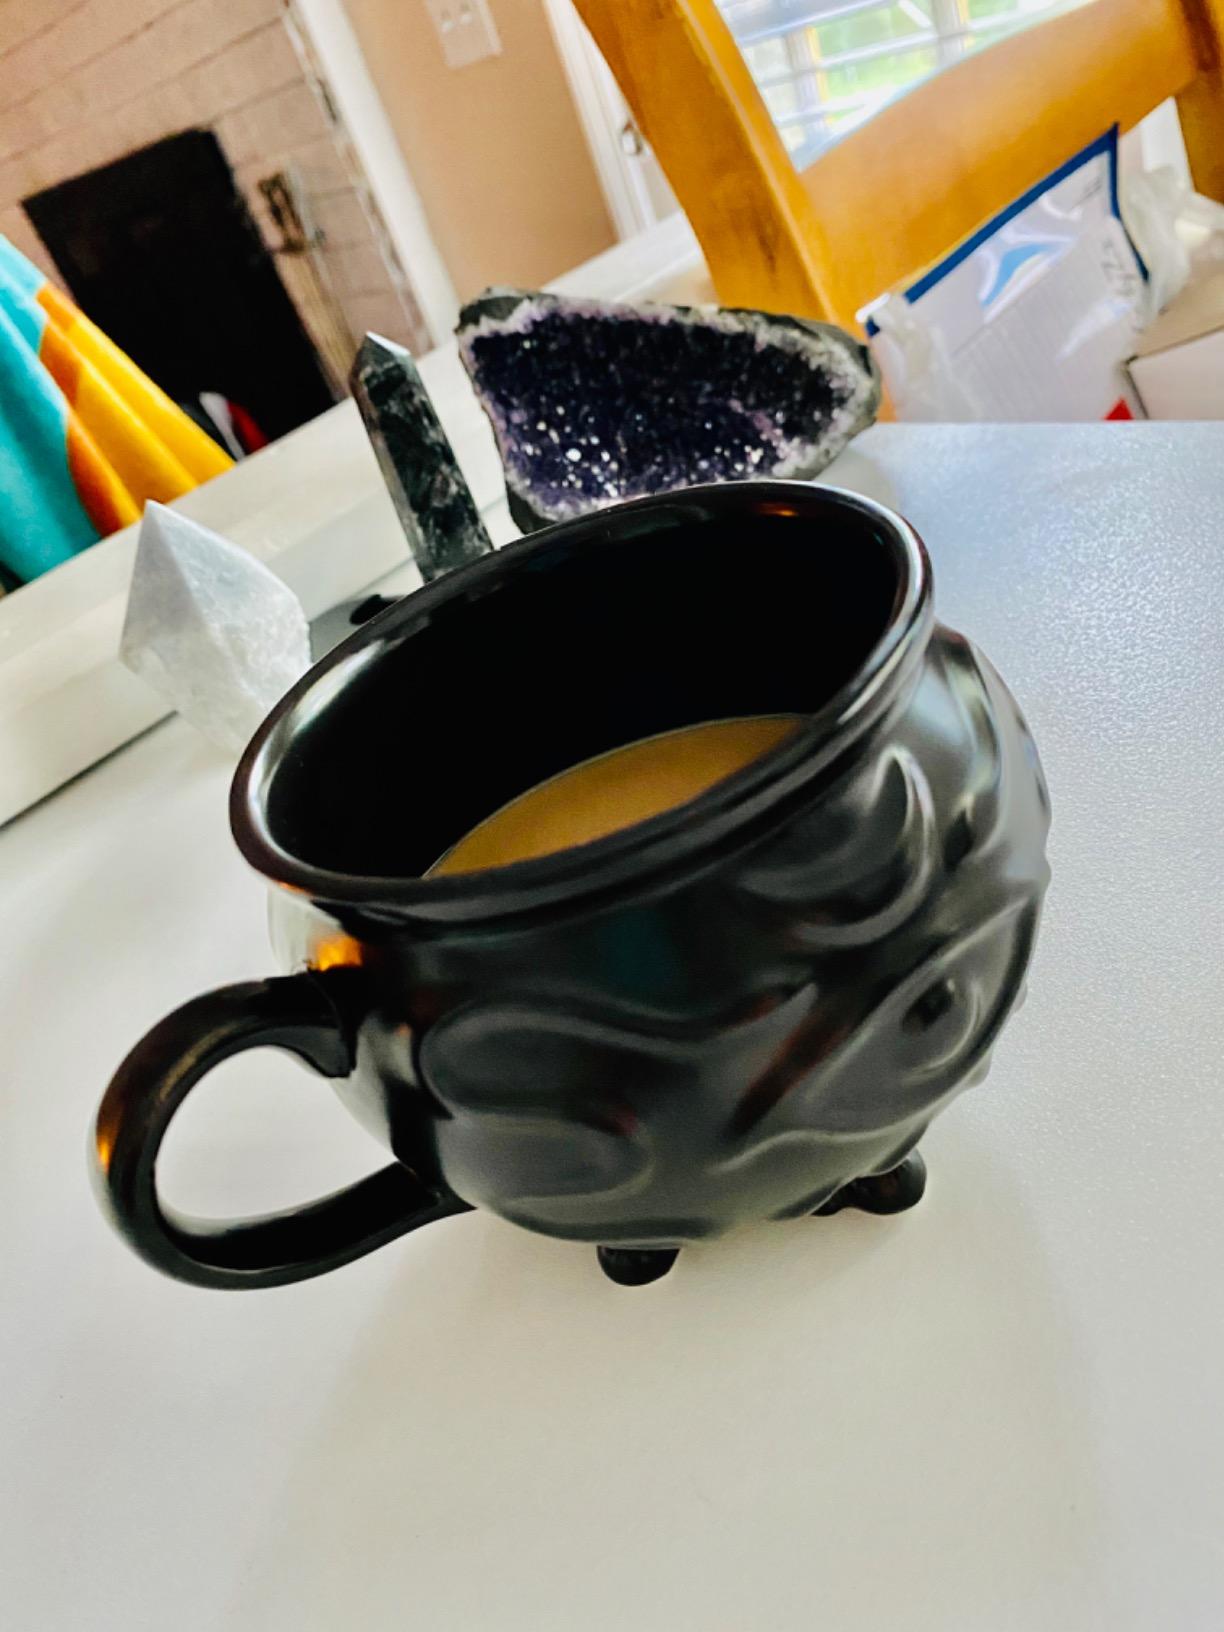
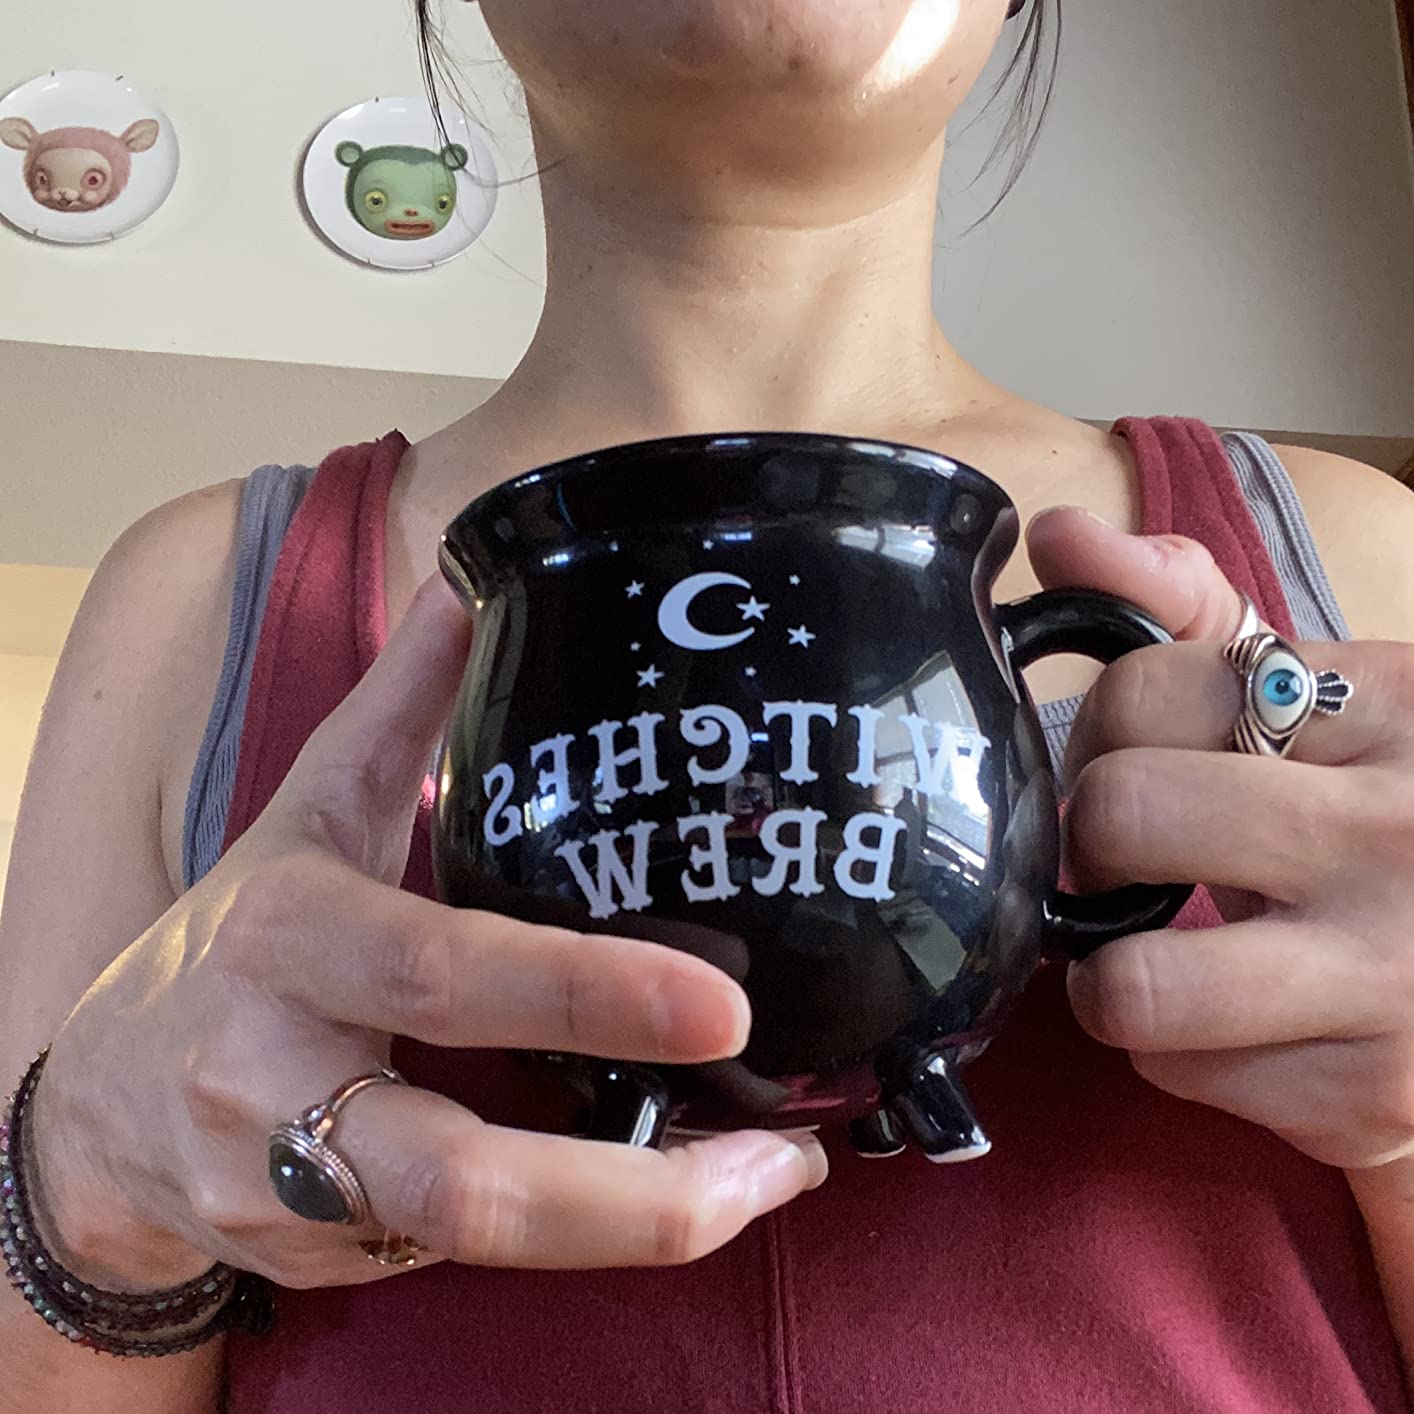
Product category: items_mug
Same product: no